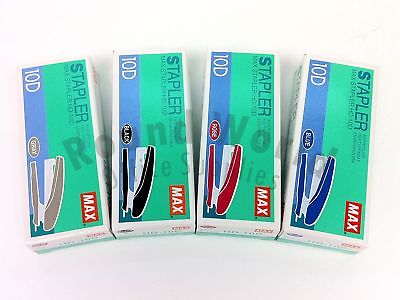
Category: stapler